Armand Lohikoski

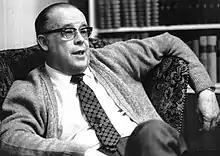

Armand Uolevi Lohikoski (January 3, 1912 – March 20, 2005) was a Finnish movie director and writer. He is best known as a director of a number of "Pekka ja Pätkä" movies.